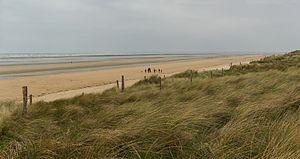
La plage de débarquement d'Utah Beach vers le sud, Manche.
Utah Beach est l'appellation d'une des cinq plages du débarquement de Normandie le 6 juin 1944. Plage la plus à l'ouest des zones du débarquement allié et la seule située dans le département de la Manche sur la côte nord-est du Cotentin, à l'ouest de l'estuaire de la Vire, Utah Beach s'étend de Sainte-Marie-du-Mont jusqu’à Quinéville sur environ 5 km de long, avec une zone d'assaut principal à hauteur de Varreville.
Les plages du débarquement allié en Normandie représentent cinq plages utilisées lors du débarquement du 6 juin 1944 au cours de la bataille de Normandie pendant la Seconde Guerre mondiale. En raison de leur importance historique et symbolique, une candidature pour une inscription des Plages sur la liste du patrimoine mondial a été déposée en janvier 2018 par le Gouvernement français. Cette candidature est actuellement en cours d'instruction.